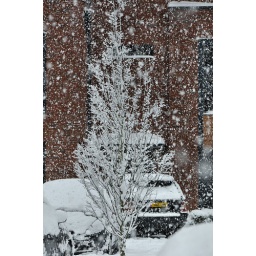
From brown to white in about 30 minutes